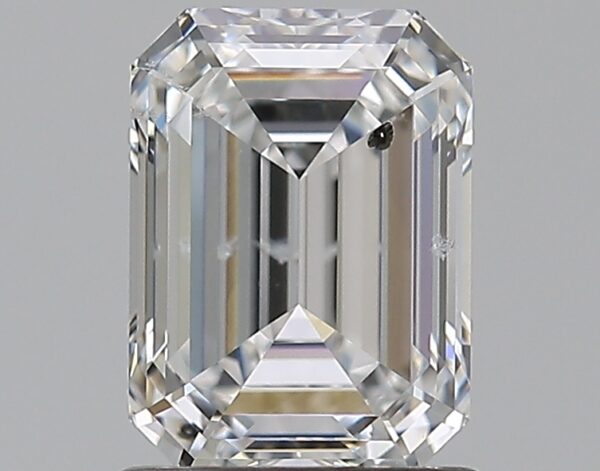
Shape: emerald
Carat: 1.2
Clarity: SI2
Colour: E
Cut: EX
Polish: EX
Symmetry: EX
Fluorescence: F
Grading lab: GIA
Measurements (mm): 7 x 5.11 x 3.38